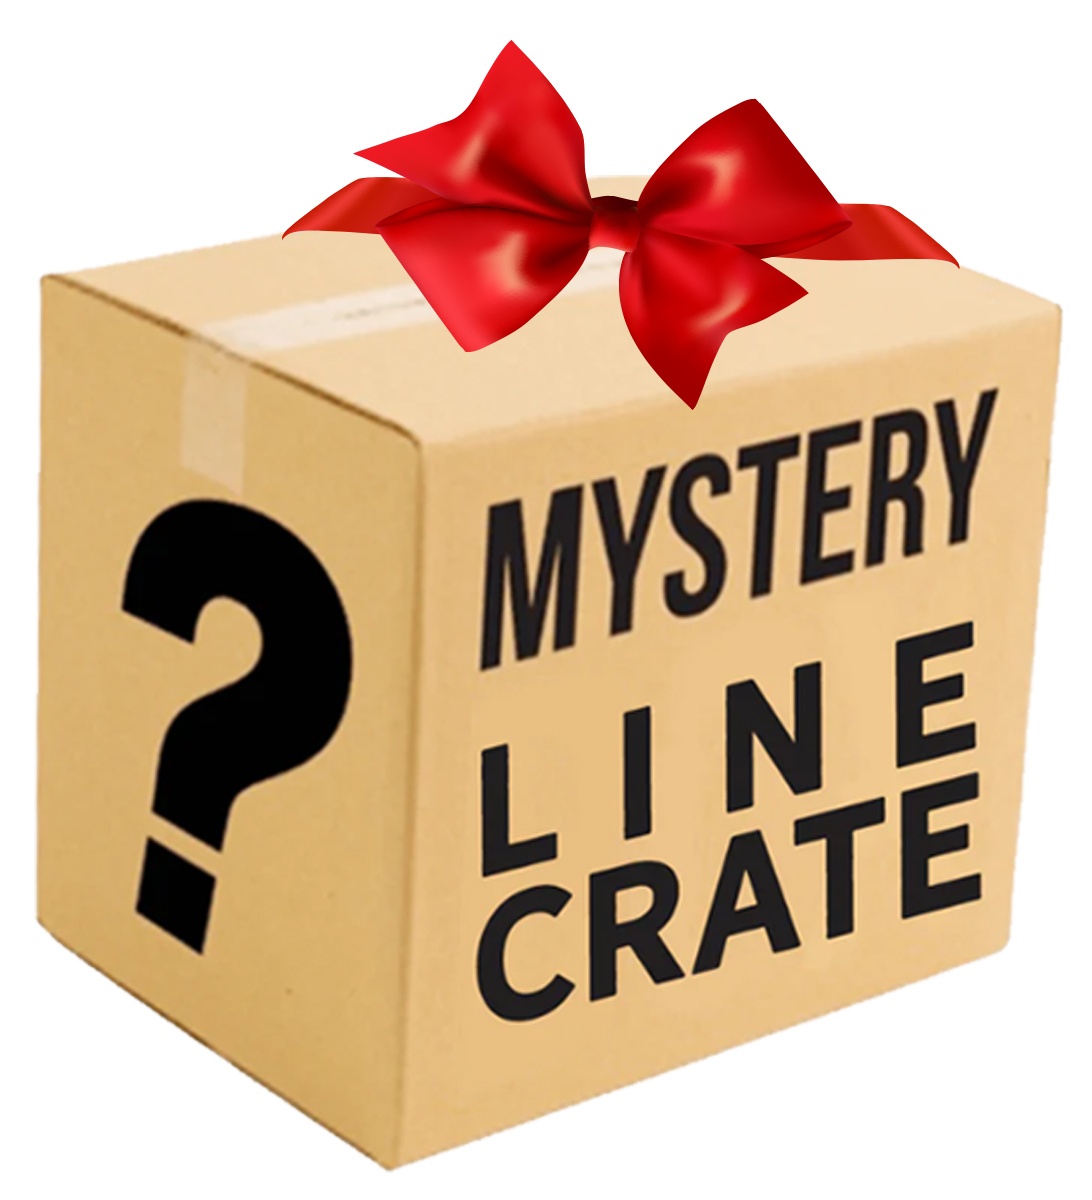
Mystery LineKid LineCrate
LINEKID Mystery LineCrate: an exclusive bundle of Linekid gear with retail value worth $70-$100 now available for up to 50% off retail. Don't wait: get your Mystery LineCrate now before supplies run out! Stock is limited. Please note that while we do ask for your shirt size, a shirt is not guaranteed. Your Mystery LineCrate will contain limited-release items from past LineCrates. Once they’re gone, they’re gone forever! Your purchase helps support fallen LineMen's families.
Brand: The LineCrate
Category: Bundles